Wyperfeld, Big Desert and Ngarkat Important Bird Area

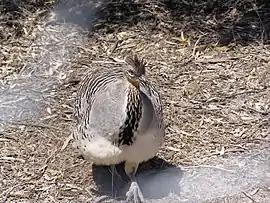
The IBA is important for malleefowl conservation

The Wyperfeld, Big Desert and Ngarkat Important Bird Area comprises a 9743 km tract of semiarid mallee woodlands and shrublands in south-eastern Australia, straddling the border between the states of South Australia and Victoria.